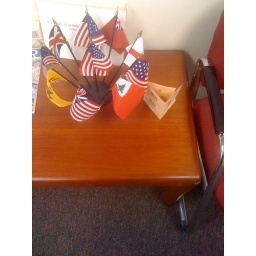
Or office end table set in this case